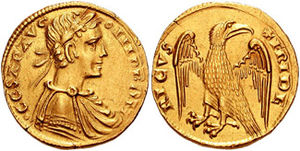
Frederik 2. (Tysk-romerske rige) / Konge af Sicilien / Vejen til kejsertitlen
Guld-augustaler, slået af Frederik 2. i Messina efter 1231.
Frederik 2., var en af de mest betydningsfulde tysk-romerske kejsere i Middelalderen, og han tilhørte slægten Hohenstaufen. Hans politiske og kulturelle ambitioner var enorme, og de strakte sig fra hans residens på Sicilien op gennem Italien til Tyskland og helt til Jerusalem. Frederik skabte sig mange fjender, især de skiftende paver, og hans kejserslægt mistede magten få år efter hans død. Historikerne finder typisk superlativerne frem, når de beskriver ham, for eksempel professor Detwiler: